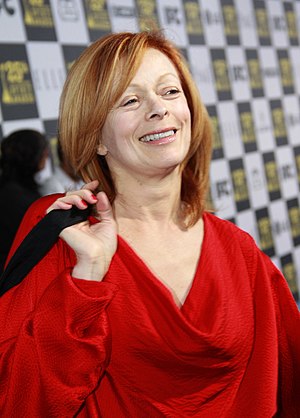
Frances Fisher / Karriere / Teater
Fisher til Independent Spirit Awards i Los Angeles d. 5. marts 2010.
Frances Louise Fisher er en britisk-amerikansk skuespiller.